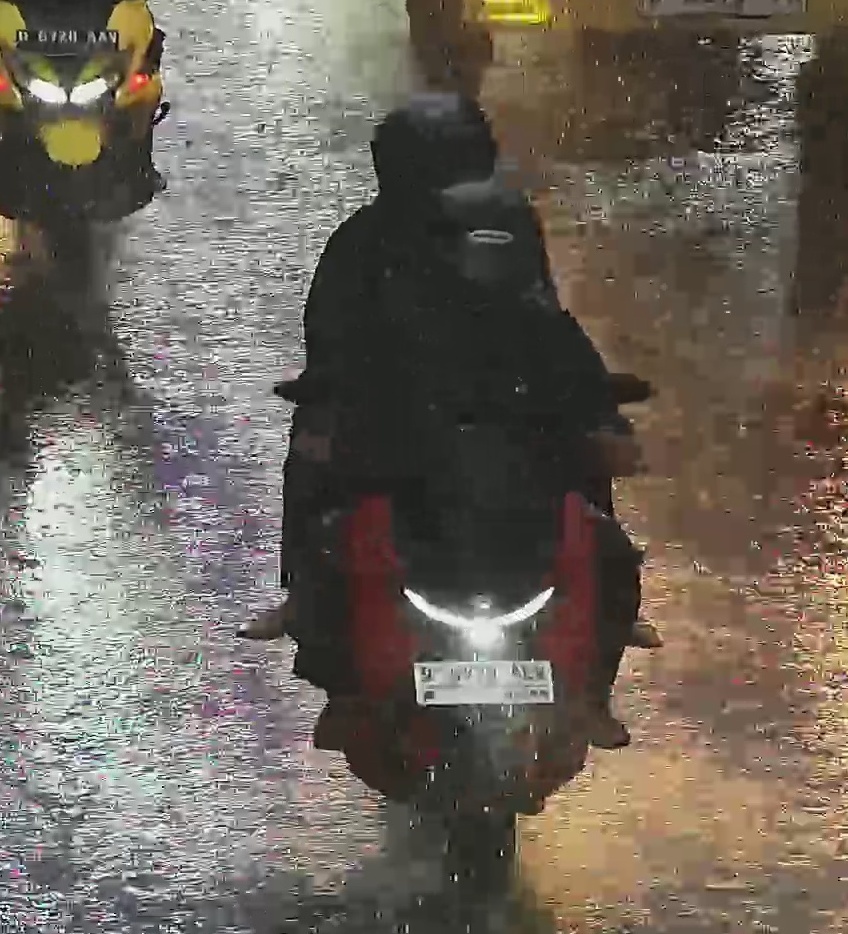
person-with-helmet: 2
person-without-helmet: 0